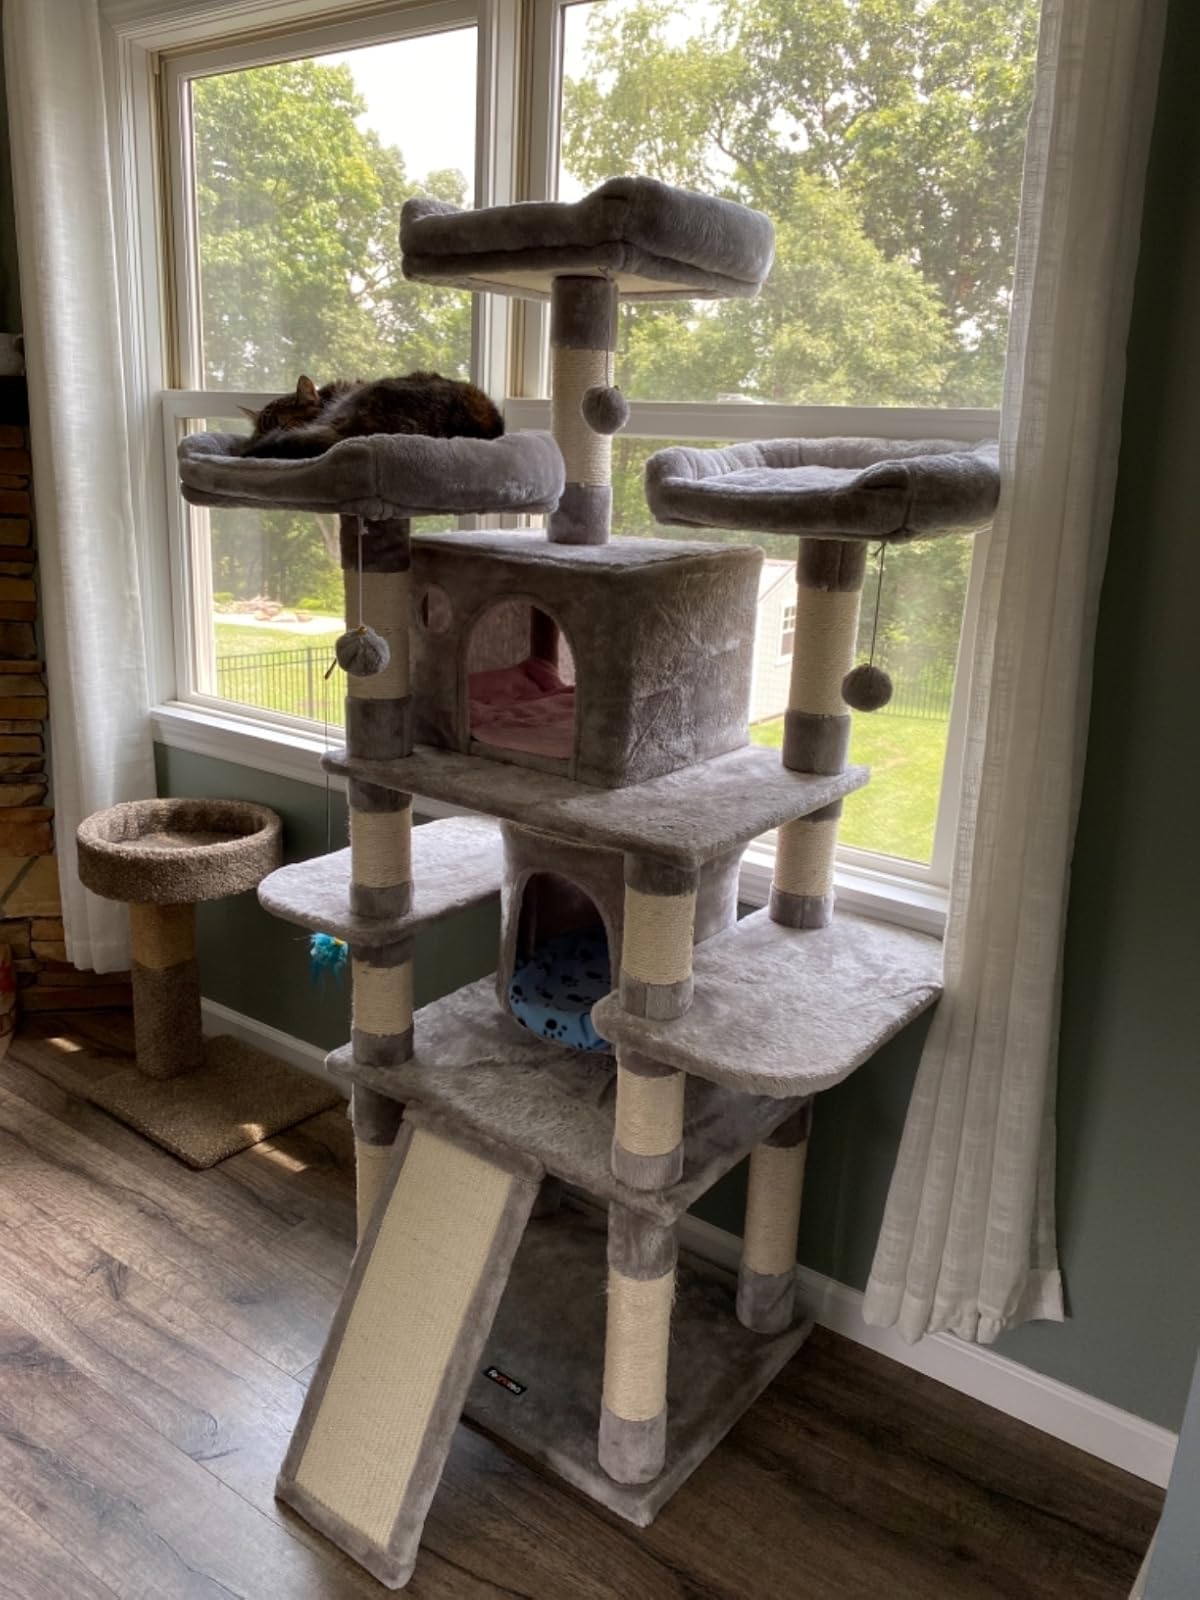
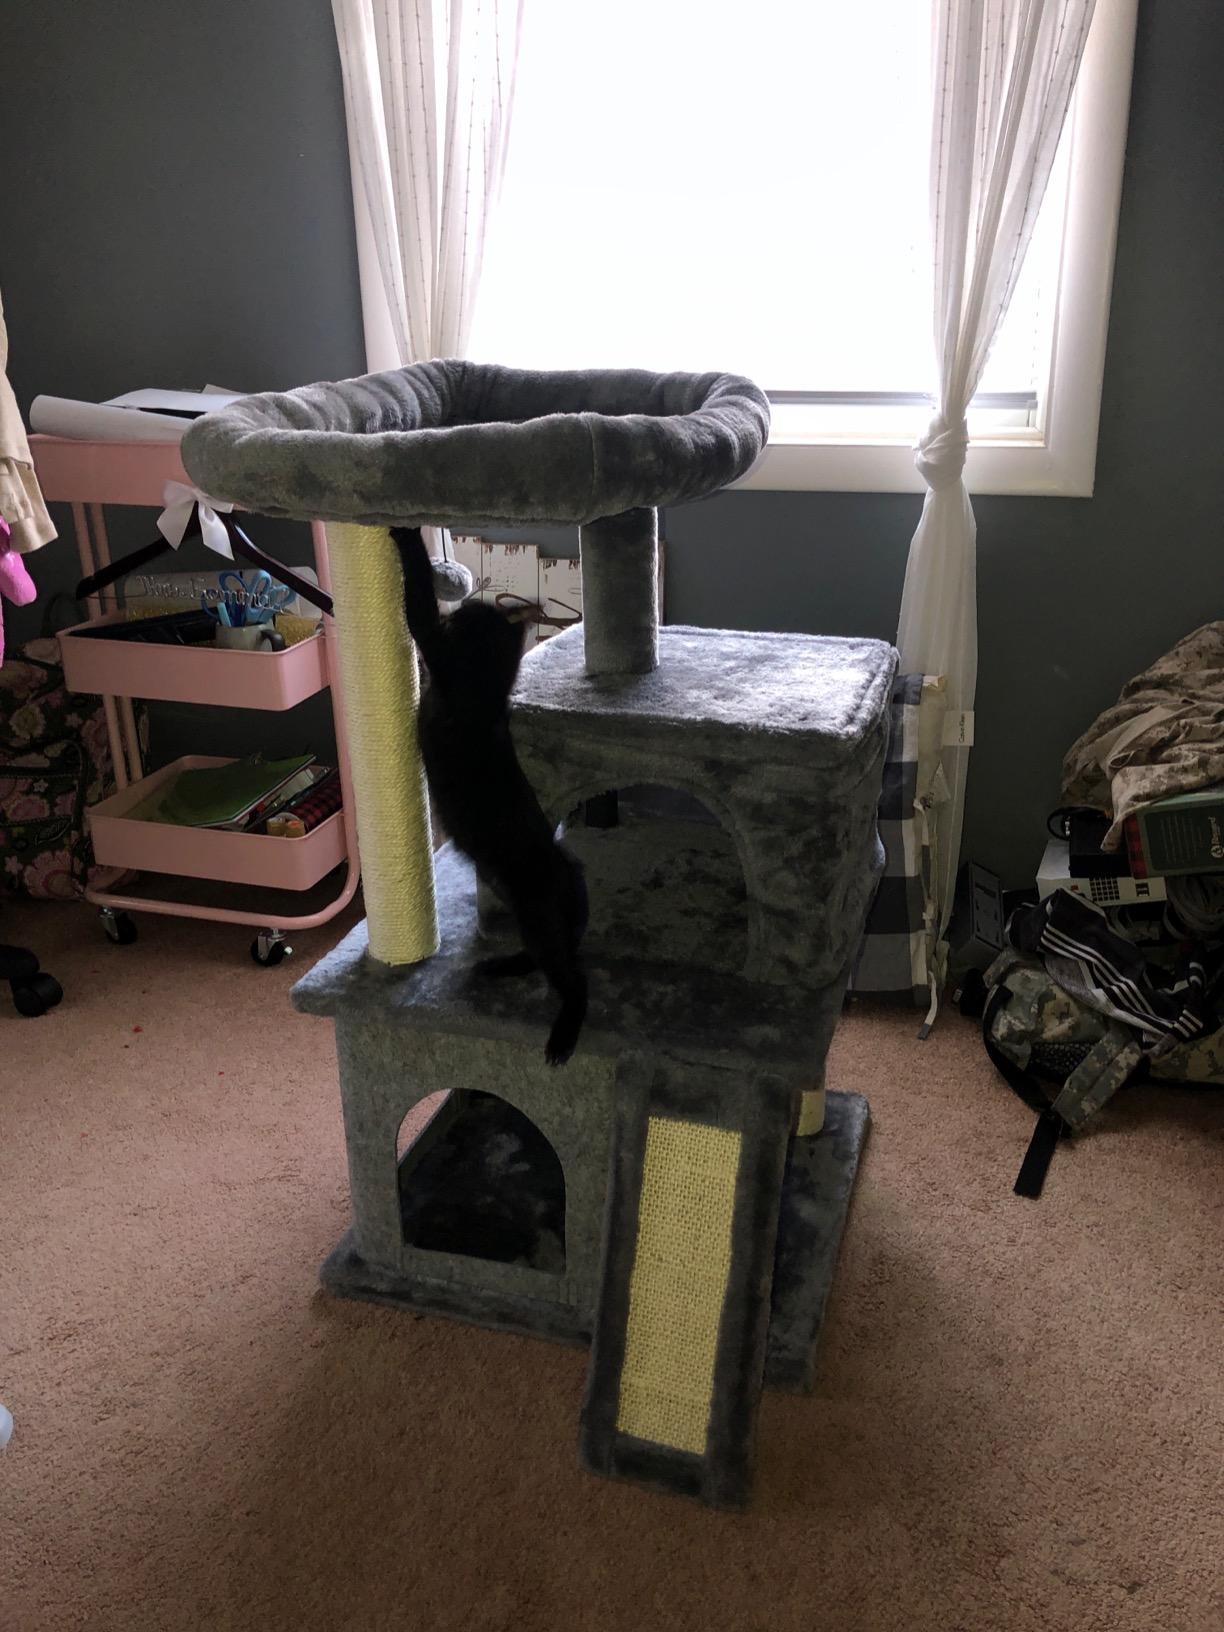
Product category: items_cat tree
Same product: no